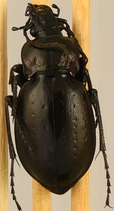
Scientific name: Carabus nemoralis nemoralis
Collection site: University of Notre Dame Environmental Research Center NEON (UNDE), plot UNDE_012